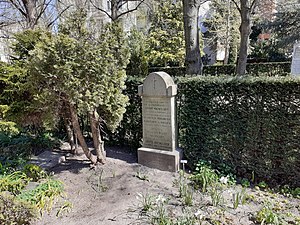
A. Michelsen
Grundlæggeren Anton Michelsens grav på Holmens Kirkegård.
A. Michelsen var en dansk kgl. hof- og ordens-juvelerer, der nu er fusioneret med Georg Jensen.